Lahellefjord

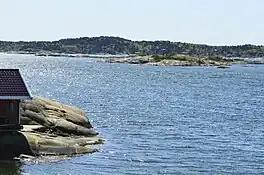
View of the fjord

Lahellefjord or Lahellefjorden is a minor fjord-arm off the main Tønsbergfjorden in Sandefjord Municipality in Vestfold county, Norway. The long fjord stretches from Natholmen island to its base at the village of Lahelle. The fjord is one of four fjords located along the Sandefjord coast.